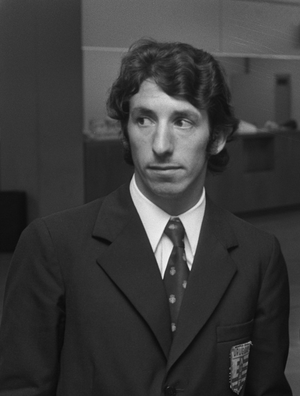
Víctor Espárrago
Víctor Rodolfo Espárrago Videla er en uruguayansk tidligere fodboldspiller og -træner.